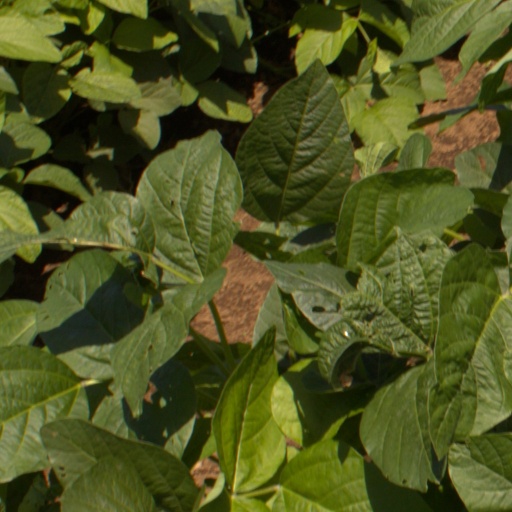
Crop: soybean